Viking Age arms and armour

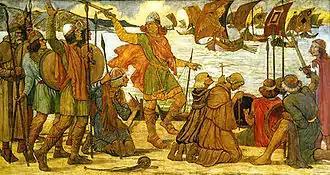
Viking landing at Dublin, 841, by James Ward (1851-1924)

Knowledge about military technology of the Viking Age (late 8th to mid-11th century Europe) is based on relatively sparse archaeological finds, pictorial representations, and to some extent on the accounts in the Norse sagas and laws recorded in the 12th–14th centuries. According to custom, all free Norse men were required to own weapons, and permitted to carry them at all times. Indeed, the "Hávamál", purported to be sage advice given by Odin, states "Don't leave your weapons lying about behind your back in a field; you never know when you may need all of sudden your spear."